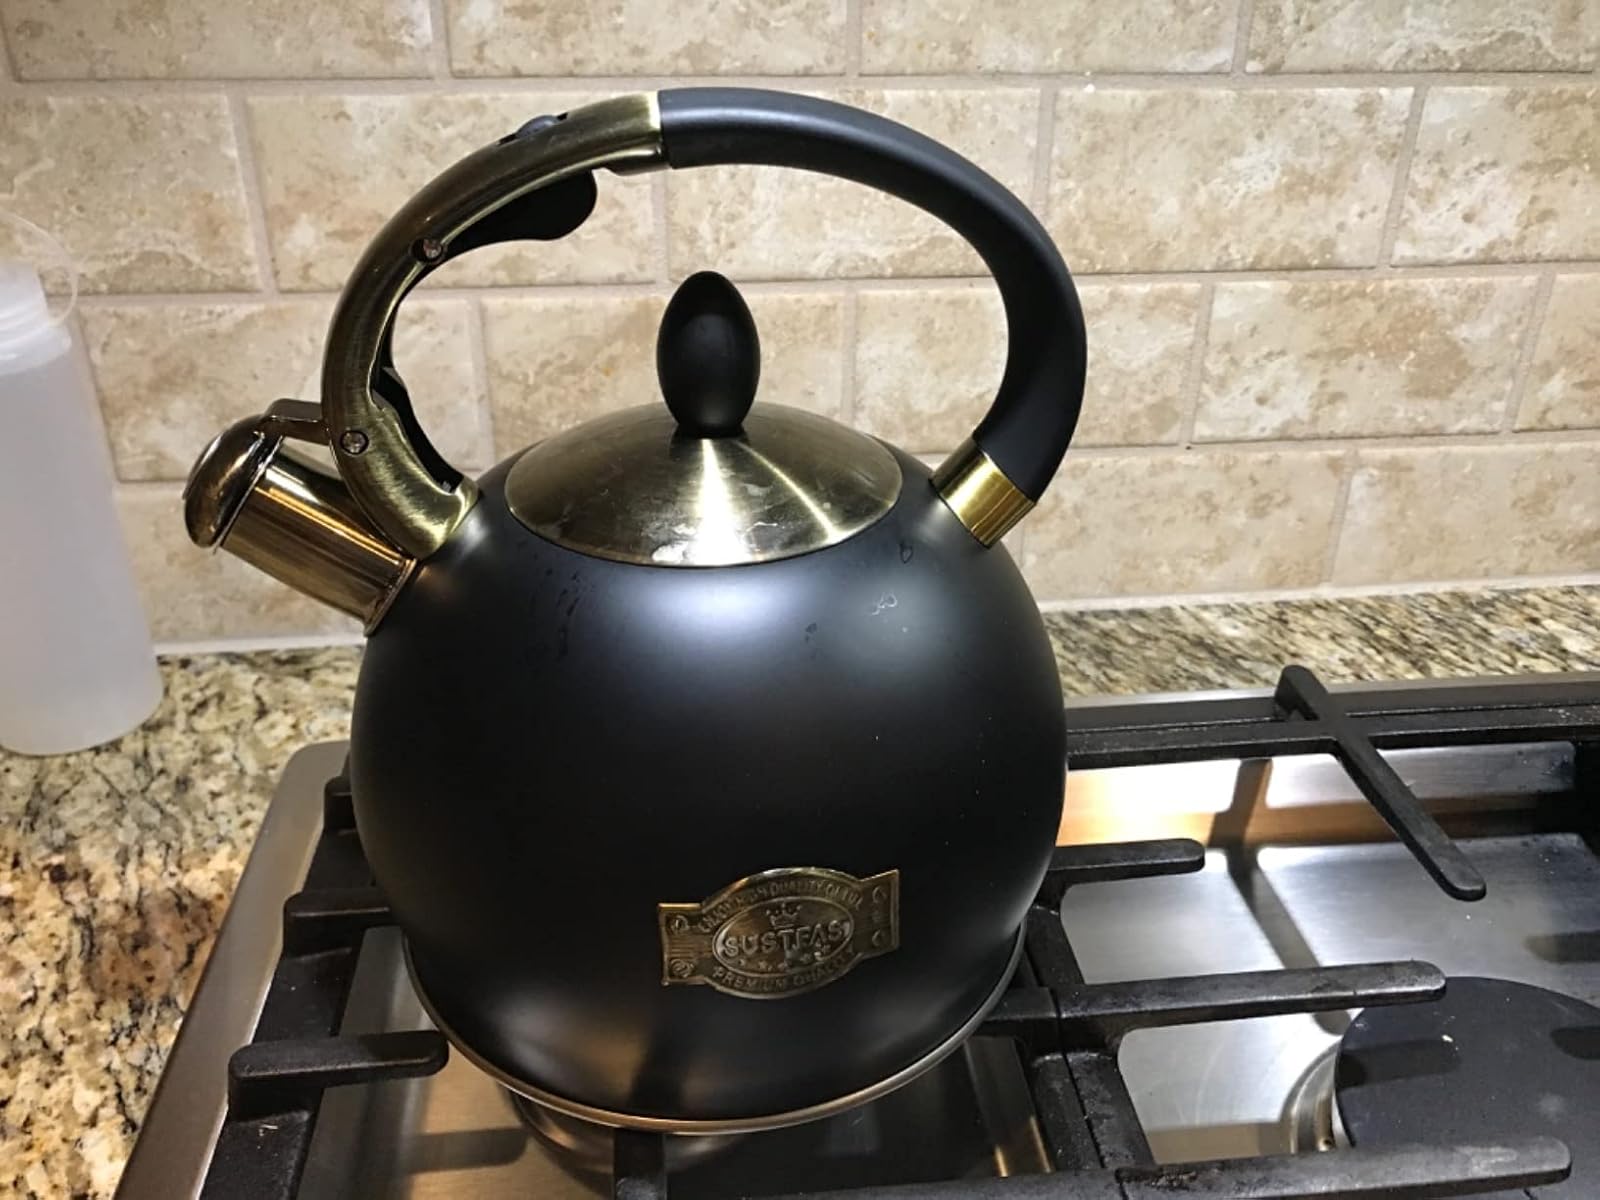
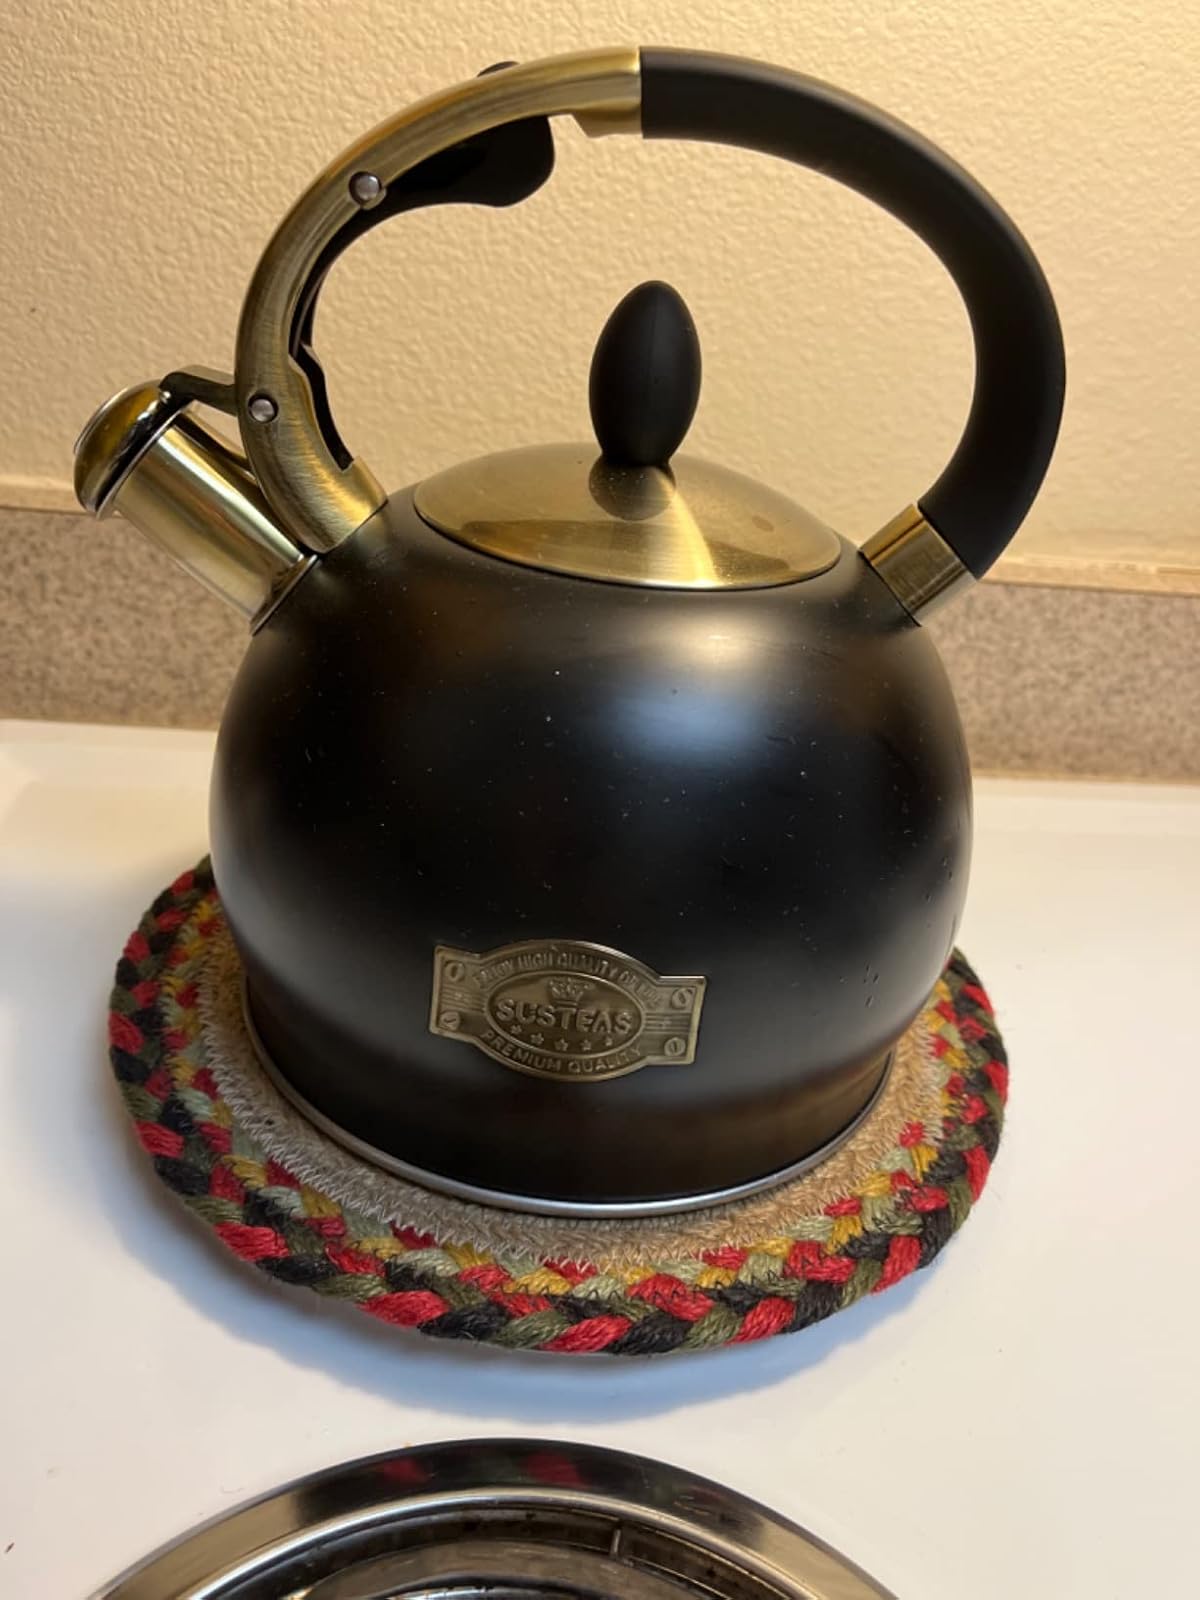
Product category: items_kettle
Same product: yes